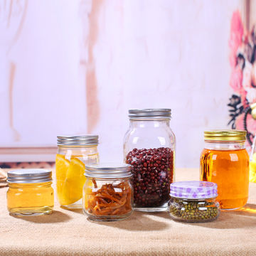
Label: glass